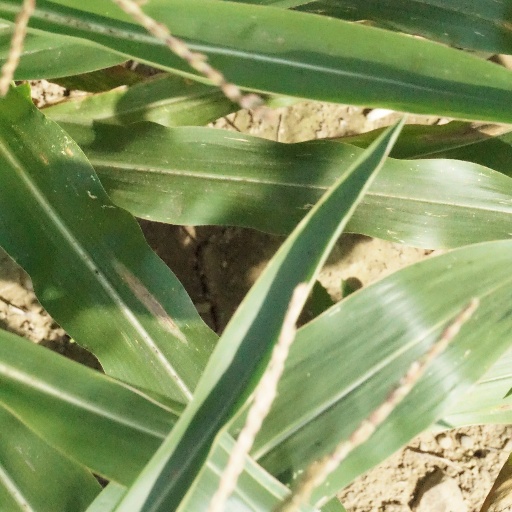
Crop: maize; corn